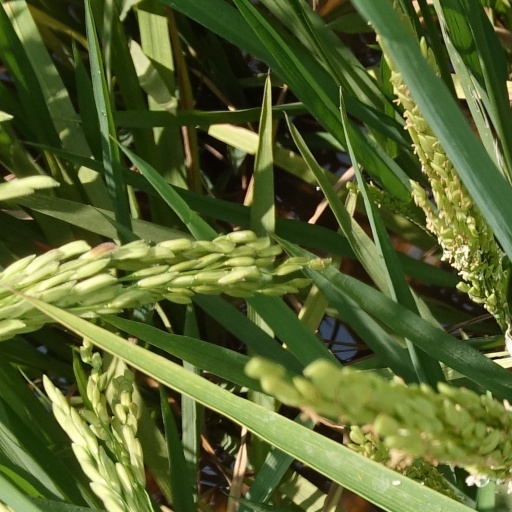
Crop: rice